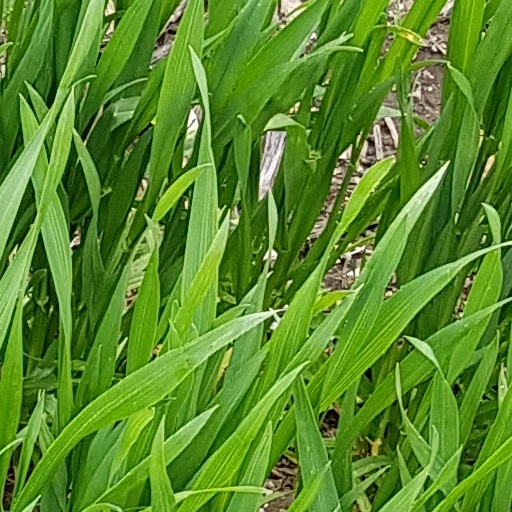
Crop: wheat